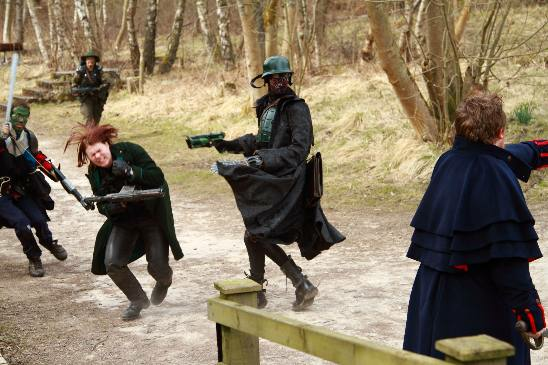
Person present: Yes